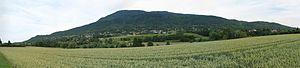
Saint-Cergues est une commune française située dans le département de la Haute-Savoie, en région Auvergne-Rhône-Alpes. Elle fait partie de l'agglomération transfrontalière du Grand Genève.
Les Voirons sont une montagne appartenant aux Préalpes. Elle est située dans le département de la Haute-Savoie, dans le Chablais, à une dizaine de kilomètres à l'est des villes d'Annemasse et de Genève.